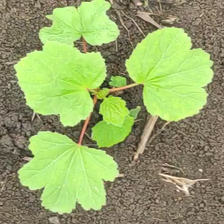
Weed species: Little_Mallow(Malva parviflora)